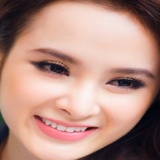
diễn viên Angela Phương Trinh